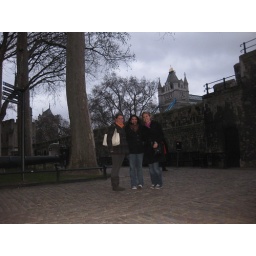
inside the tower of london with the london bridge in the background